British Rail Class 423

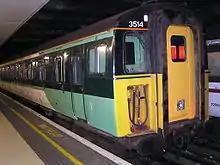
Class 423/1, no. 3514 at London Victoria on 29 March 2003. This was the only unit to be painted in Southern's green livery and was one of the last units still in traffic with Southern.

The Network SouthCentral division inherited a fleet of 50 standard Class 423/1 units. The franchise was originally won by Connex South Central, which soon applied its yellow and white livery to the fleet. However, following poor levels of service and financial mismanagement, the franchise was transferred to South Central Trains in 2000, which was later renamed as Southern in 2004. Only one unit, no. 3514, was ever repainted in Southern's green livery.